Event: Nepal Earthquake
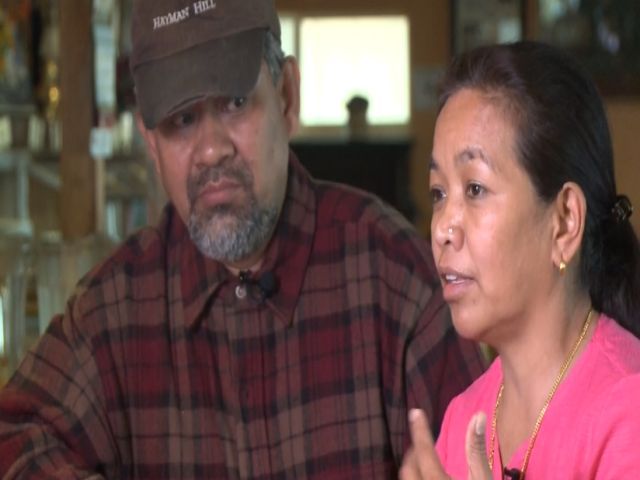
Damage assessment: no_damage